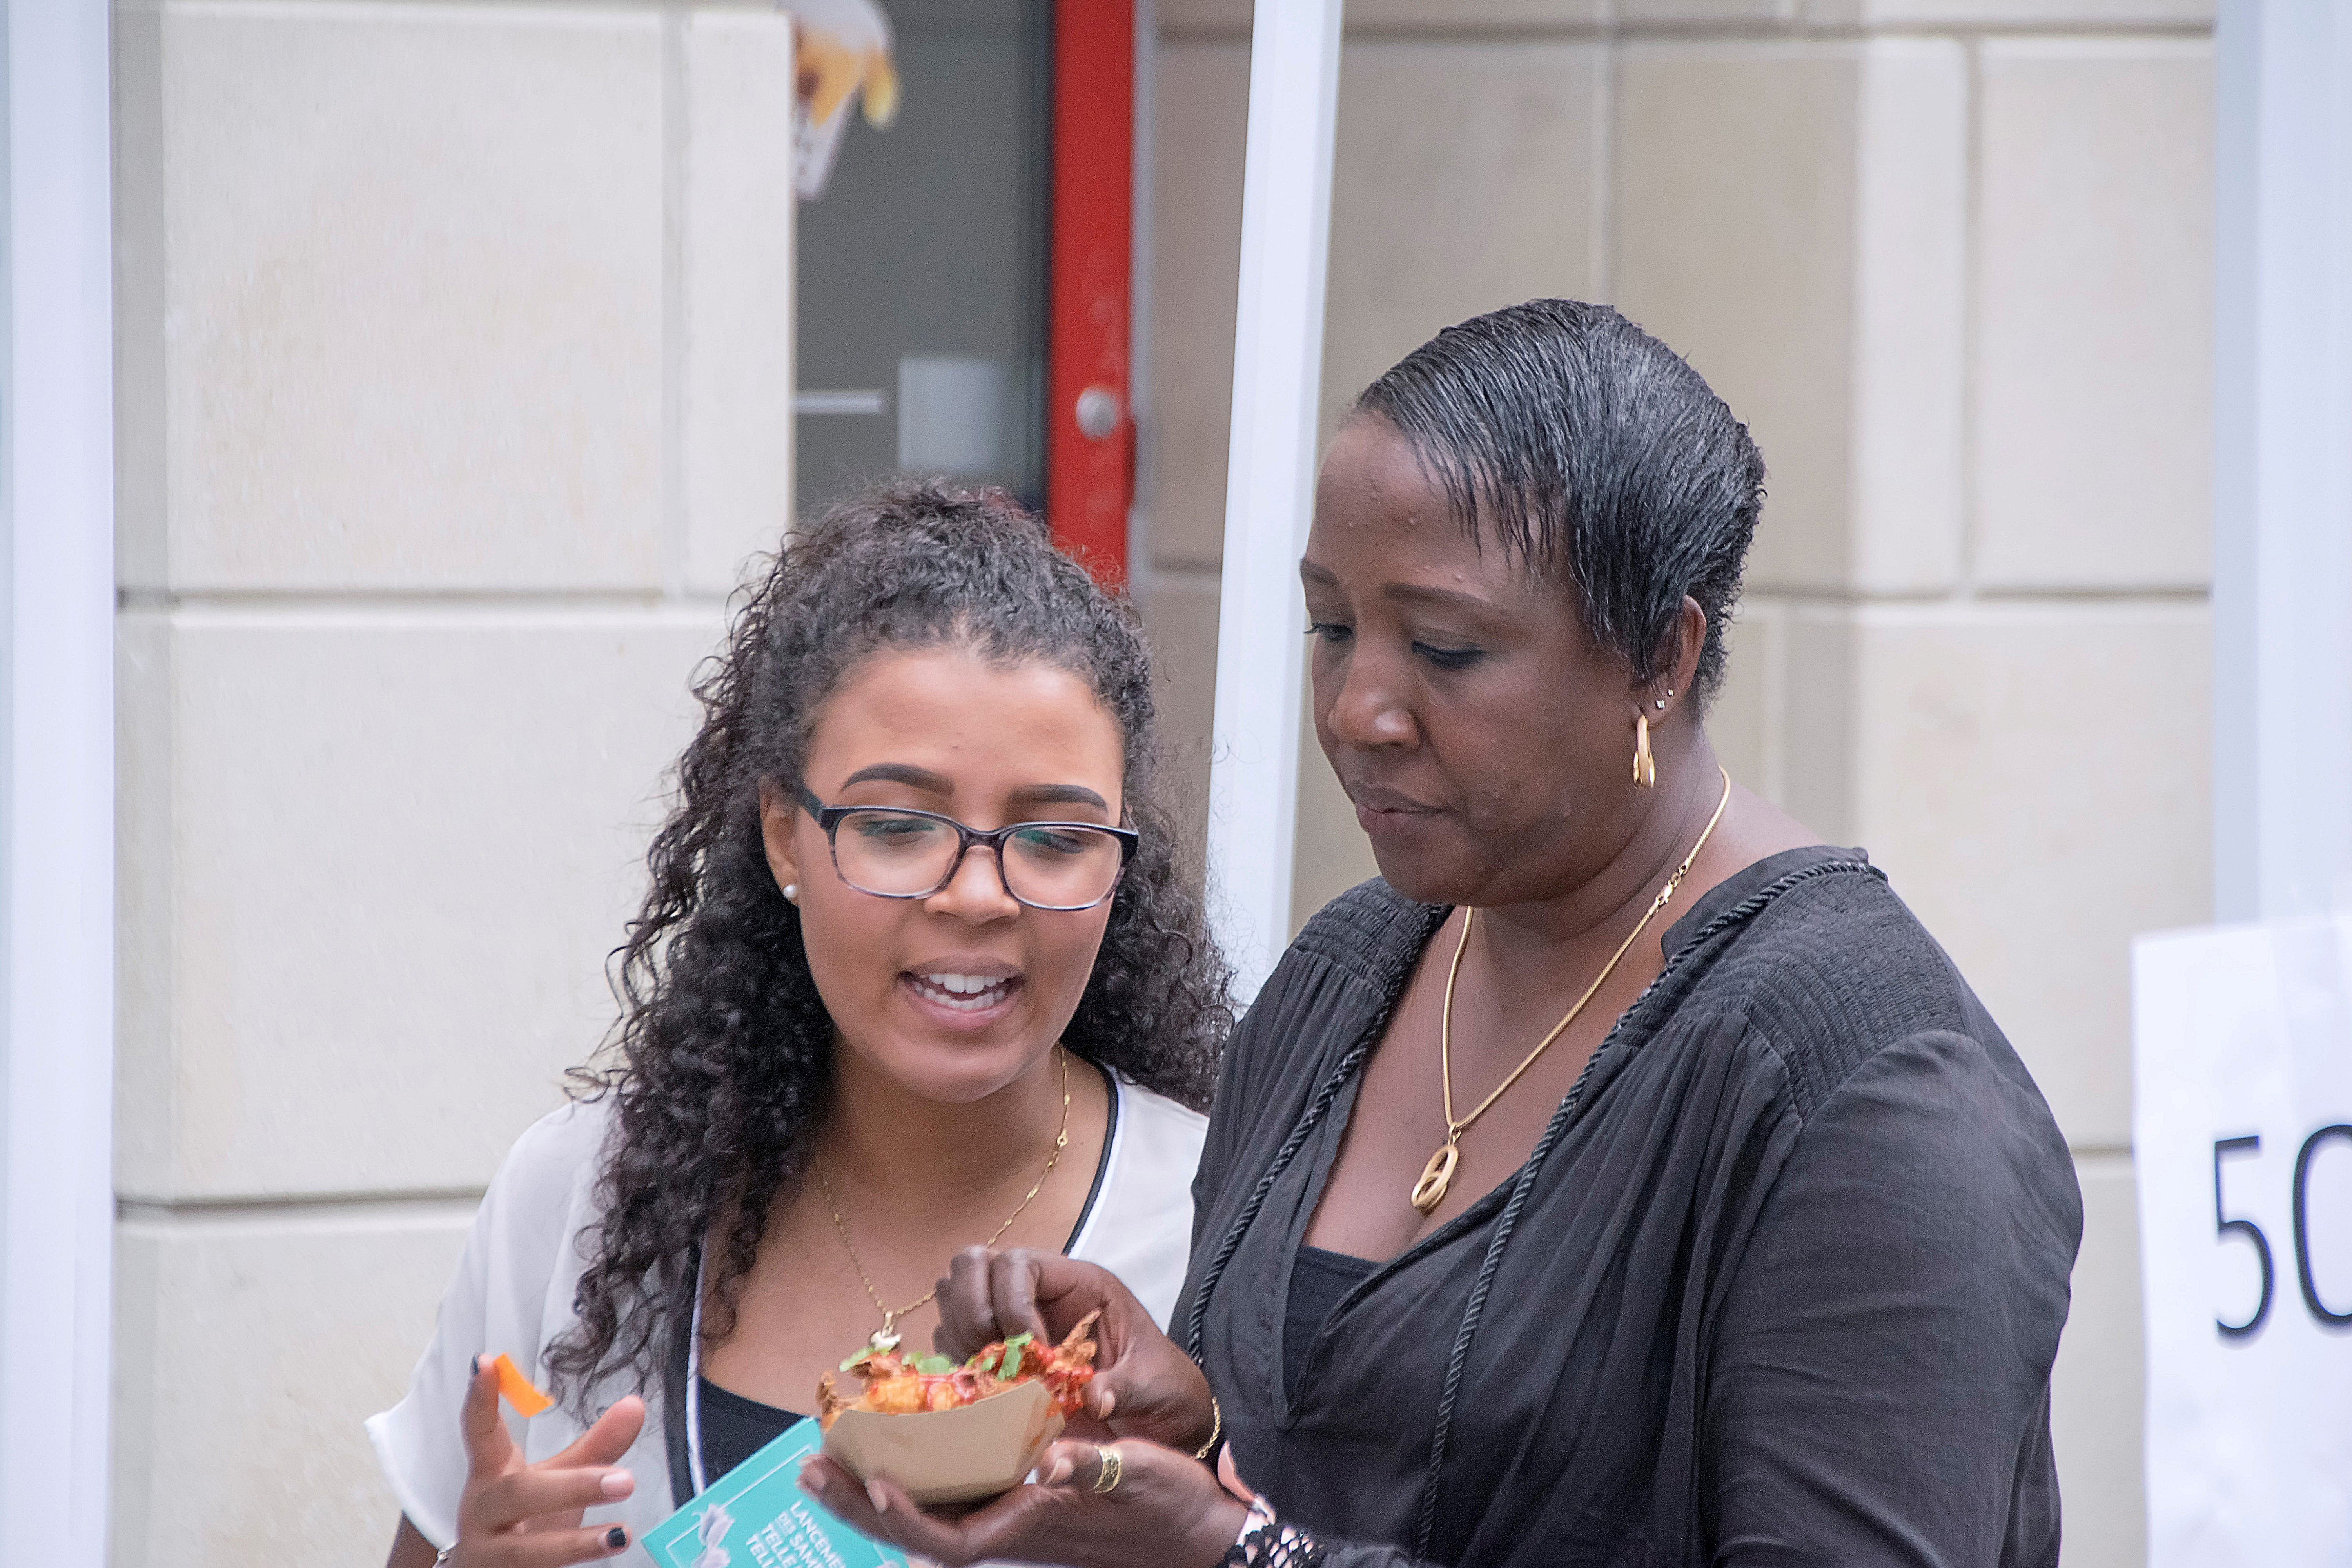
people, urban, graffiti, marriage, ceremony, art, canada, quebec, sherbrooke, urbain, amalgam